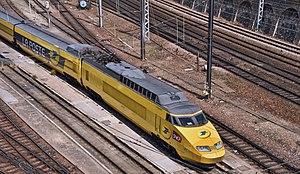
Un TGV est un train de conception française alimenté par caténaire et propulsé par des moteurs électriques, atteignant régulièrement la vitesse de 320 km/h sur des lignes à grande vitesse.
Les TGV postaux sont des TGV aux couleurs de la Poste française, en livrée jaune, qui circulaient la nuit pour transporter une partie du courrier et des colis, entre Paris, Mâcon et Cavaillon. Ils ont été construits en même temps que la famille des TGV Sud-Est.